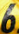
Number: 6